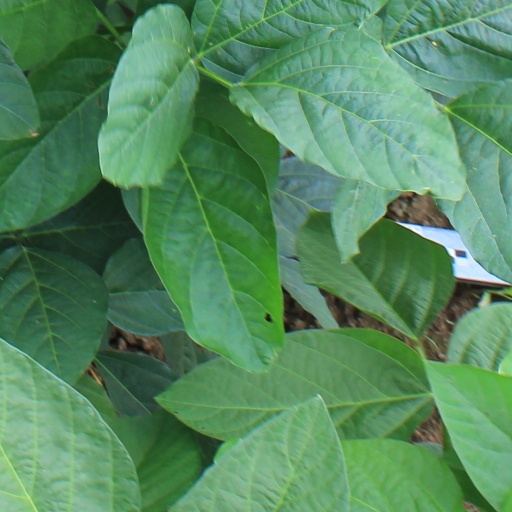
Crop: soybean